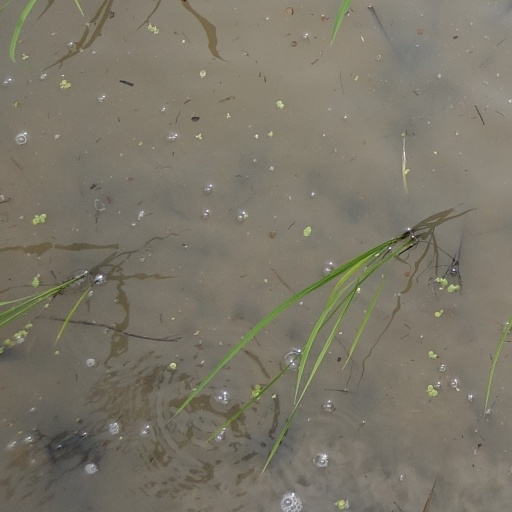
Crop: rice